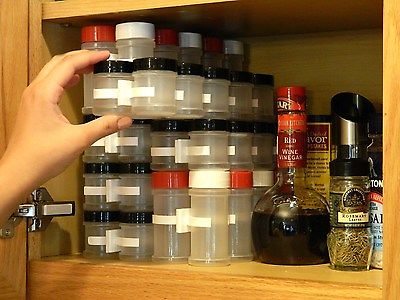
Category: cabinet